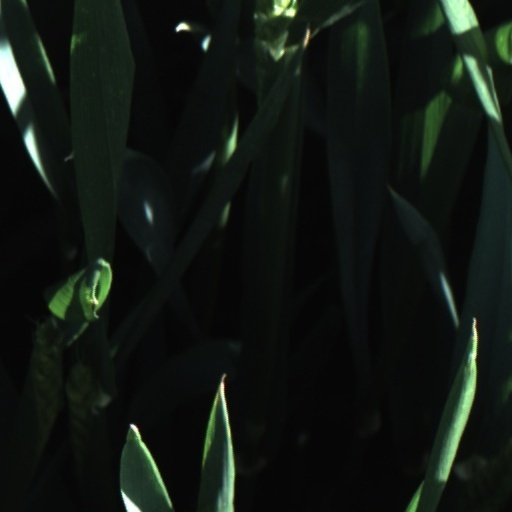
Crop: wheat